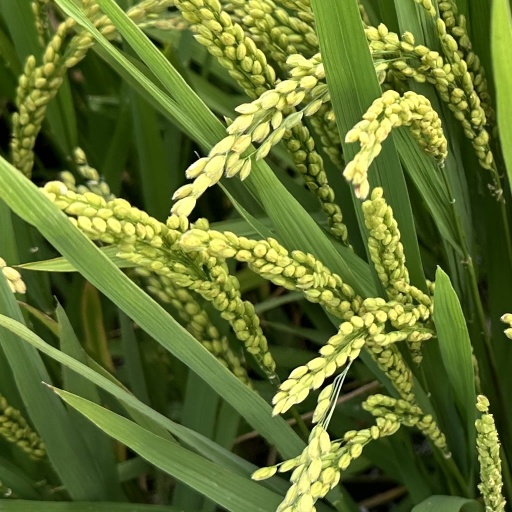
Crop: rice